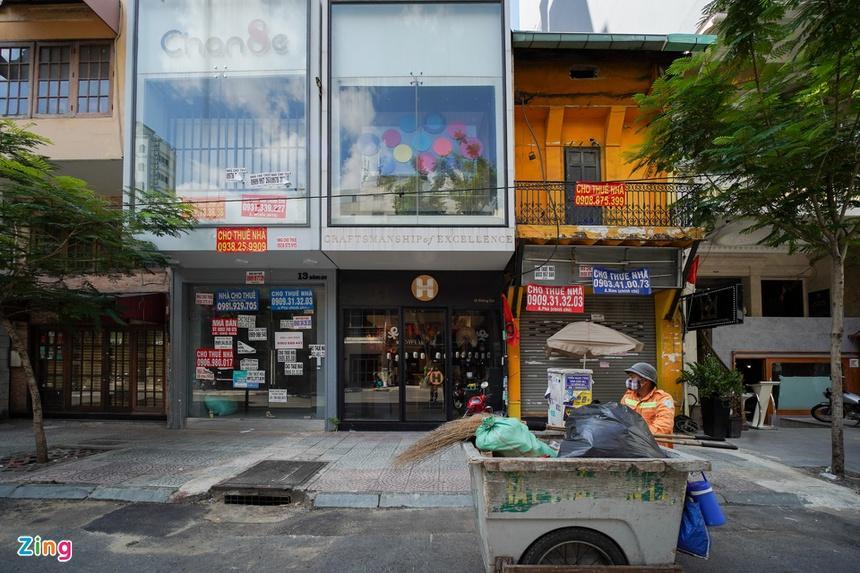
những ngôi nhà ở bên đường đều đang đóng cửa